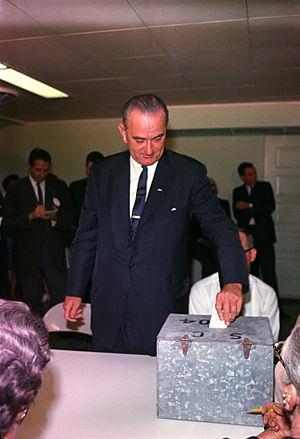
Cet article recense les élections ayant eu lieu durant l'année 1964. Il inclut les élections législatives et présidentielles nationales dans les États souverains, ainsi que les référendums au niveau national.